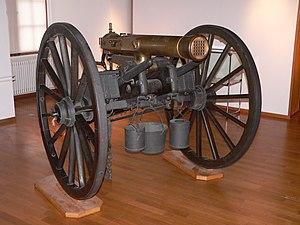
Mitrailleuse, musée du château de Morges, Suisse
La mitrailleuse Montigny ou Montigny-Fafschamps, également appelé mitrailleur Christophe de Montigny, fabriquée en Belgique, précéda le canon à balles ou mitrailleuse Reffye fabriquée en France. Dans les deux cas, il s'agit d'armes à culasse mobile regroupant en faisceau un certain nombre de canons fixes. La mise a feu de ses cartouches à percussion centrale est actionnée par une manivelle indépendante. Développée par l'armurier belge Joseph Montigny en 1863, la mitrailleuse Montigny est basée sur un prototype de Toussaint-Henry-Joseph Fafchamps datant de 1851. Le canon à balles de Reffye fut un peu plus tard une adaptation de la mitrailleuse Montigny.